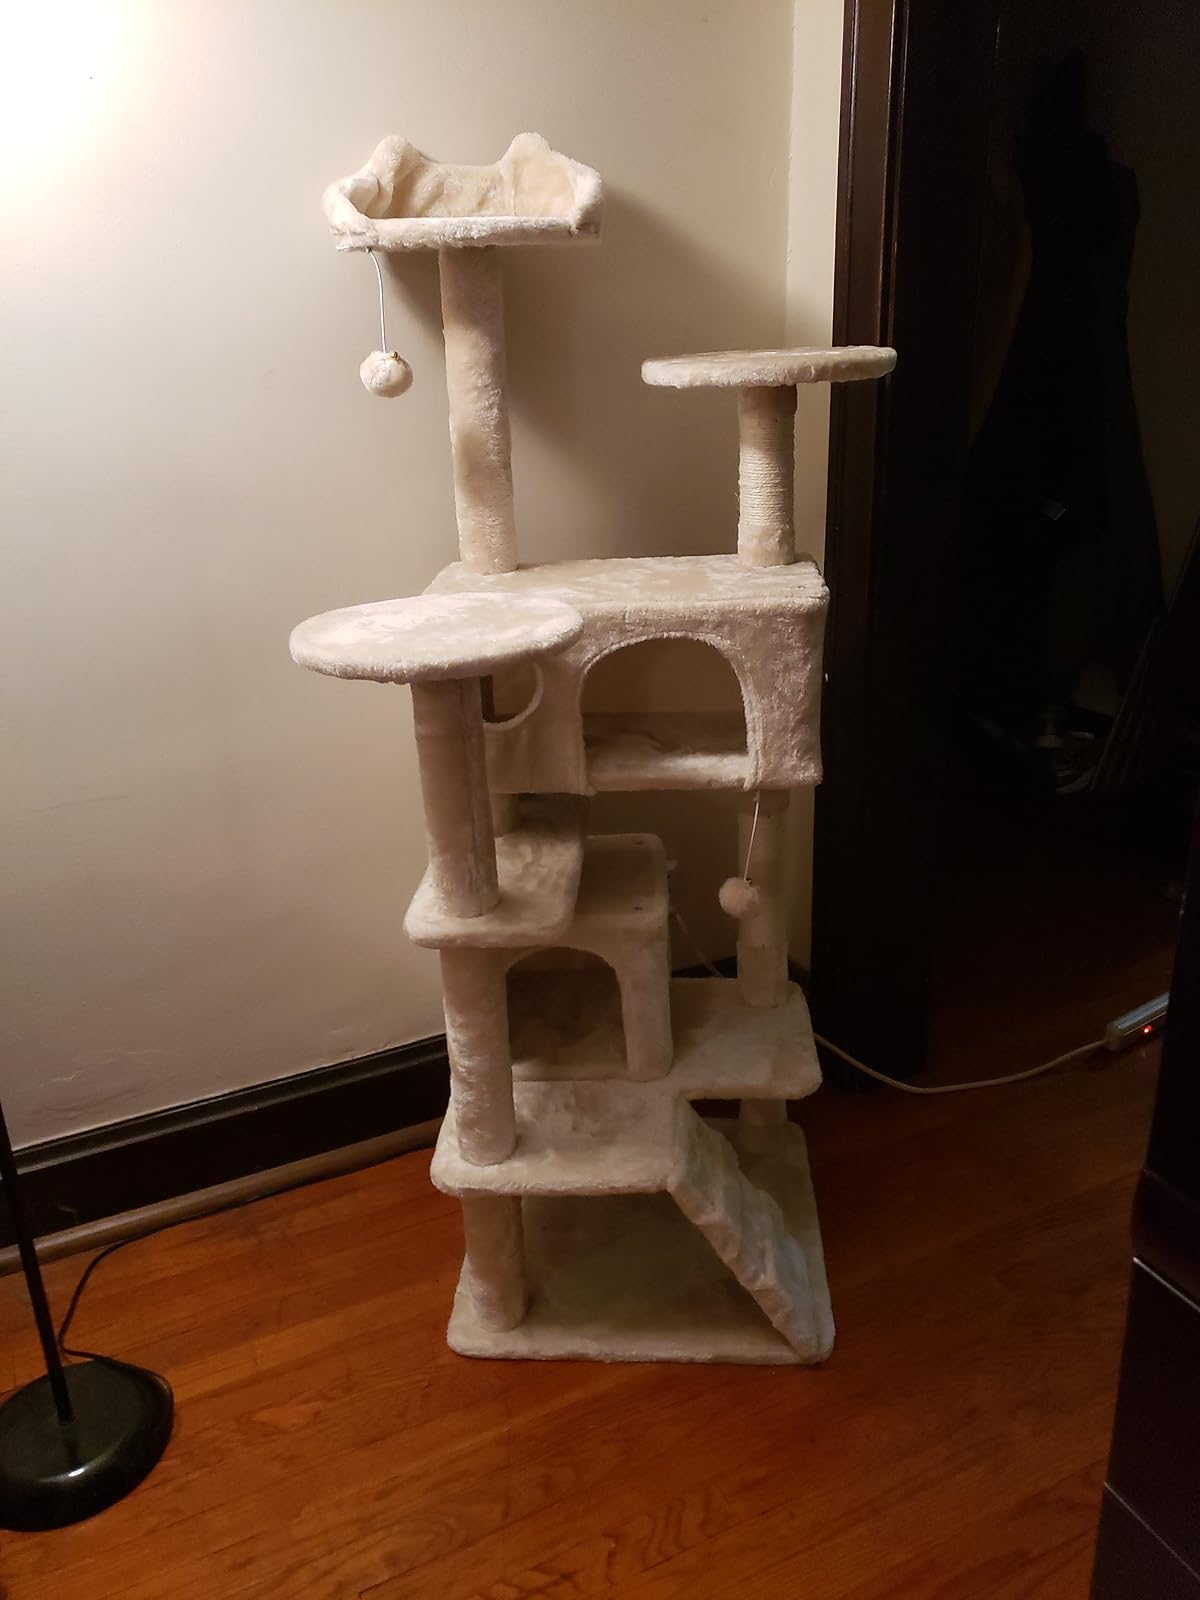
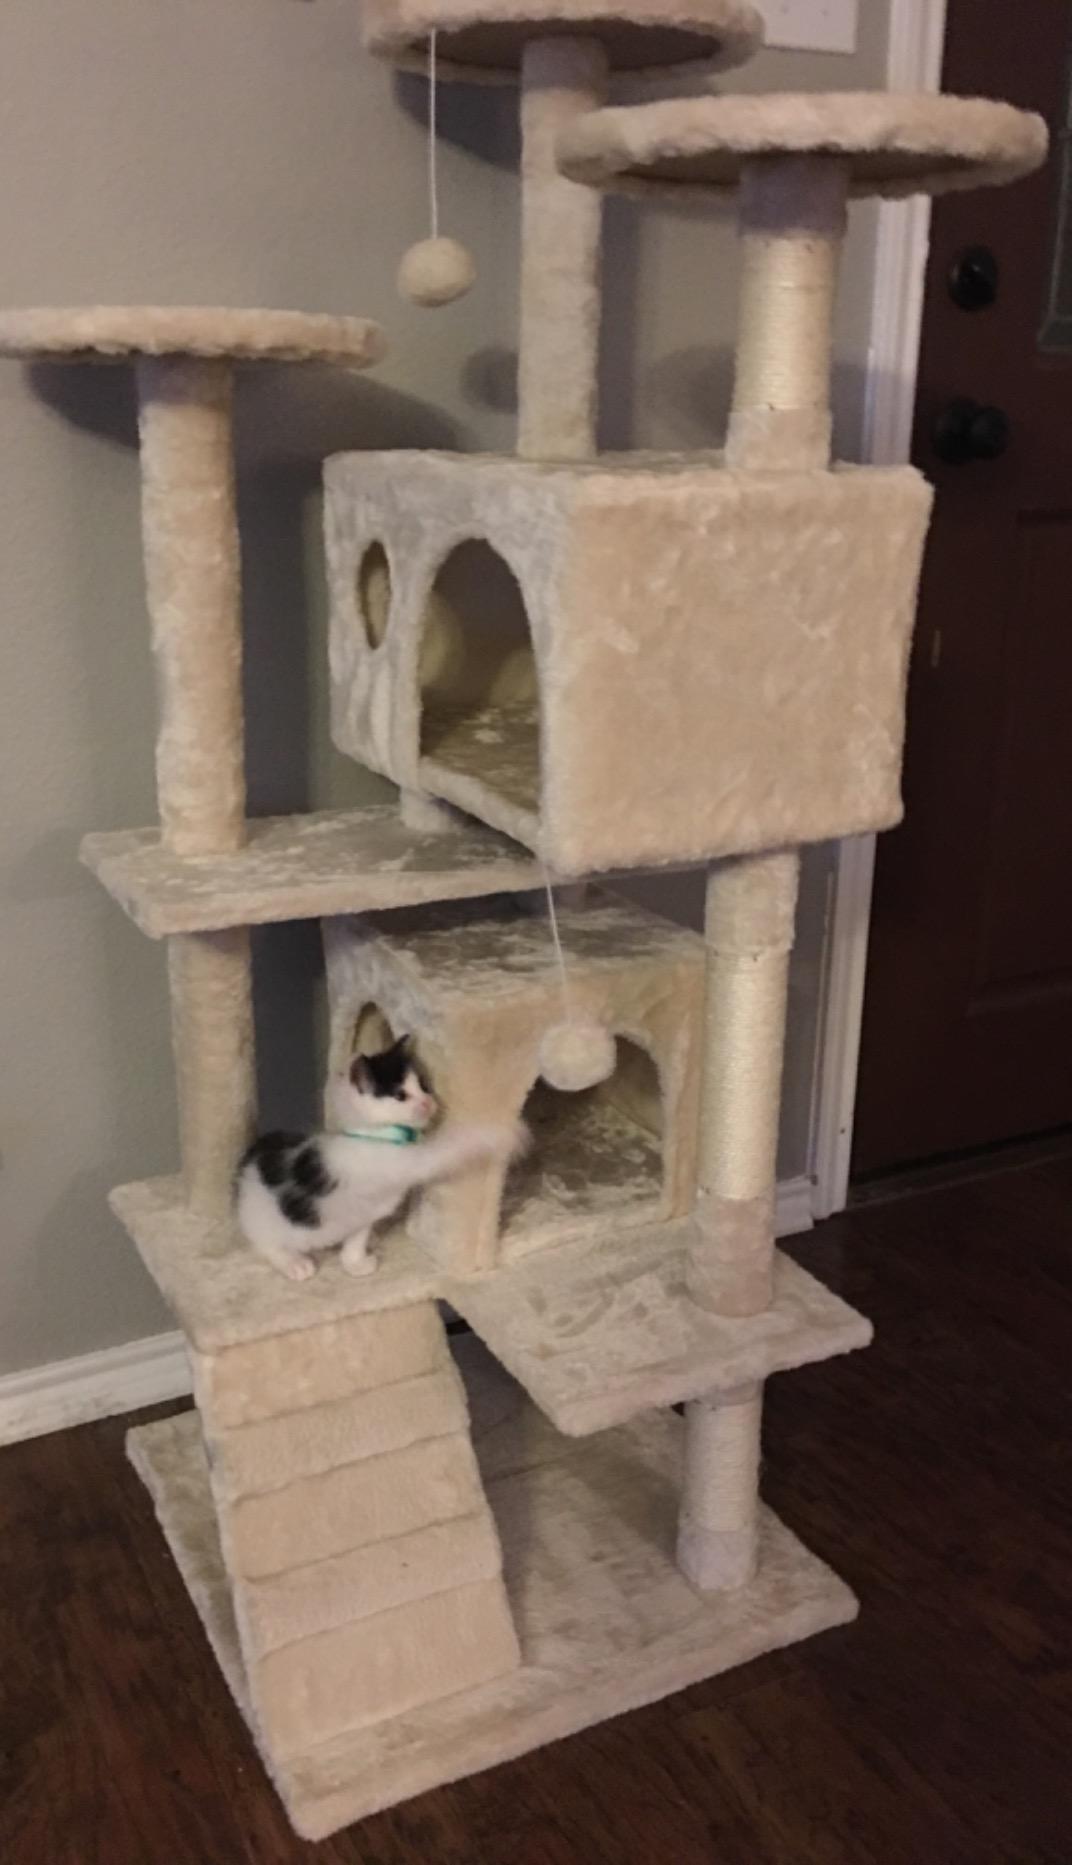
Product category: items_cat tree
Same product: yes